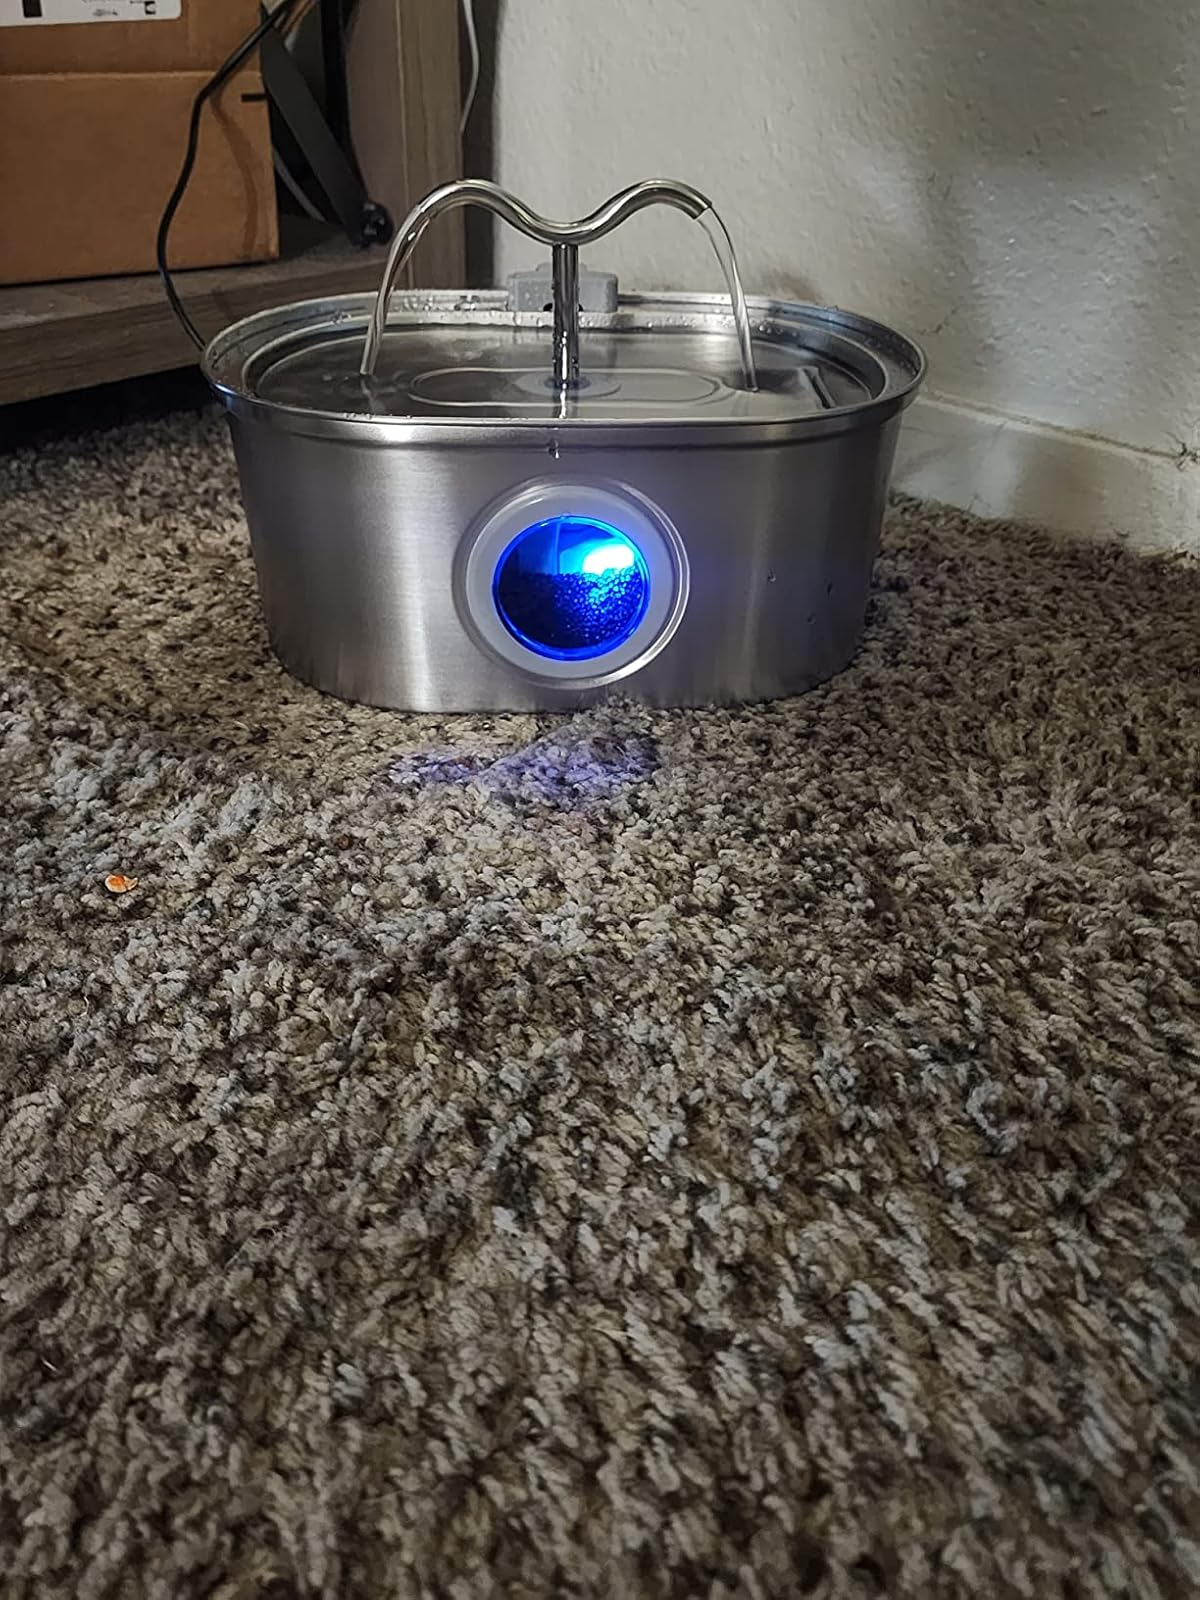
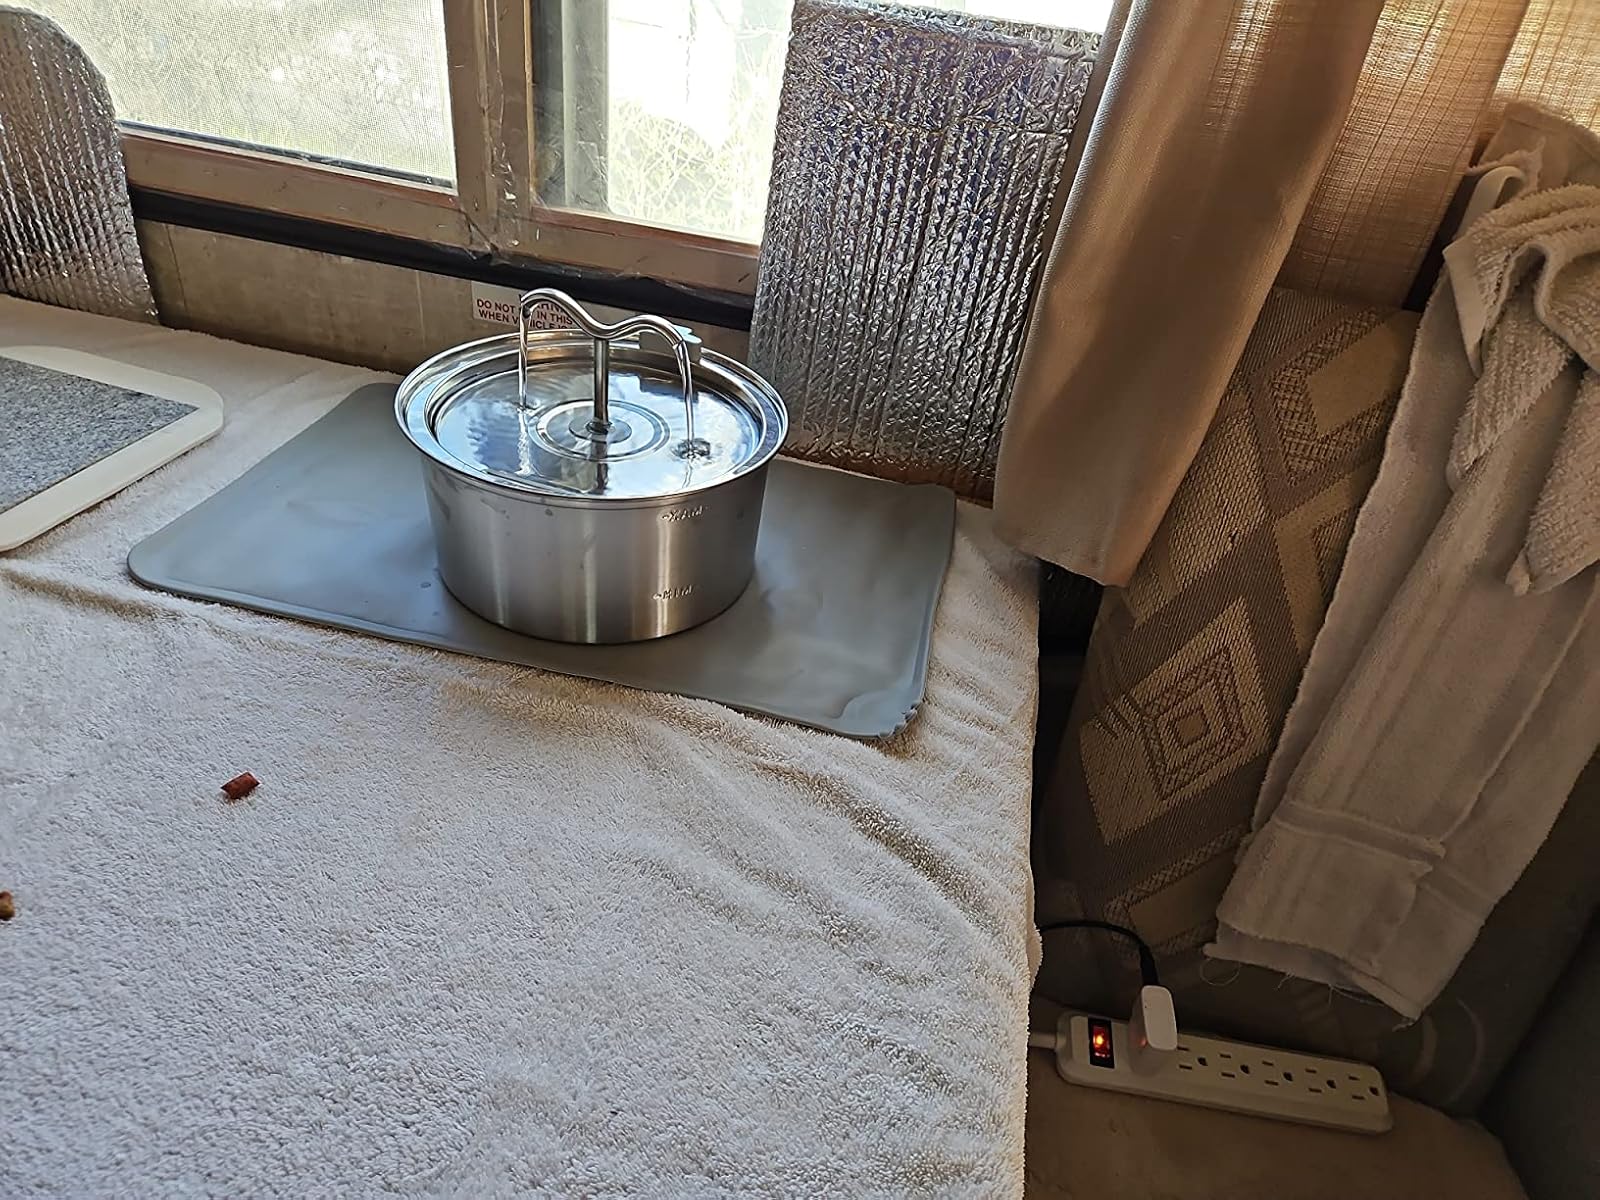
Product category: items_bowl
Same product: no